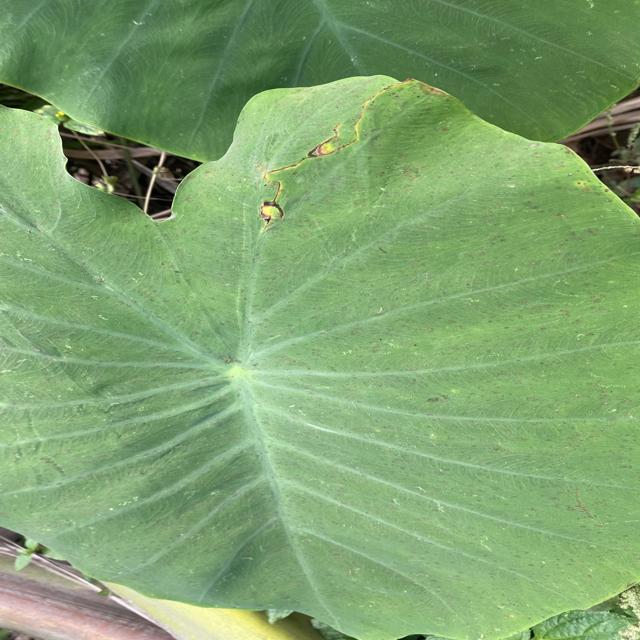
Label: Early_Blight